Mt. Spokane High School

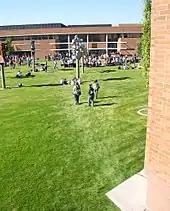
Mt. Spokane High School's courtyard. You can see four of the five sculptures in the picture.

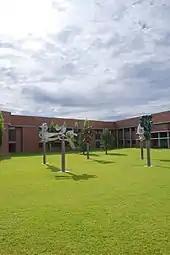
Mt. Spokane's courtyard in HDR.

The school is located several miles from Mount Spokane among the many wheat fields populating the Mead area. The school itself has a functional, quarter-circle design with a courtyard in the center. The sculptures within the courtyard, known as "The Circle of Friends", were designed by local sculptor Harold Balazs, also known for designing the Rotary Fountain at Riverfront Park.